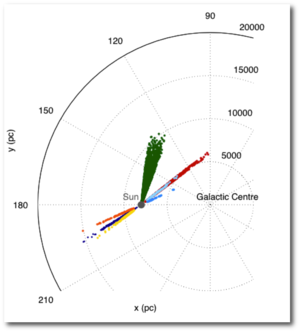
Carte 3D de notre Galaxie construite à partir des données sismiques de géantes rouges observées par CoRoT. D'après le travail de A. Miglio et al.
CoRoT est un télescope spatial destiné à l'étude de la structure interne des étoiles et à la recherche d'exoplanètes. Lancé le 27 décembre 2006, CoRoT est le premier télescope en orbite destiné à la recherche de planètes extrasolaires et notamment de planètes telluriques. Après 7 ans et demi de fonctionnement et de nombreuses découvertes, le satellite est désactivé le 17 juin 2014, ce qui signifie la fin de la mission.